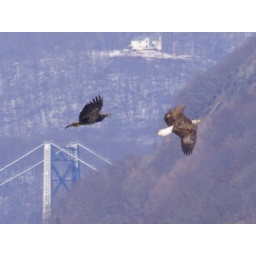
eagles - bear mountain bridge in background